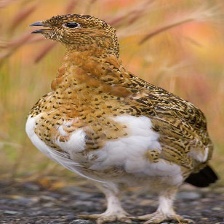
Species: WILLOW PTARMIGAN
Scientific name: LAGOPUS LAGOPUS